Brazilian Spiritist Federation

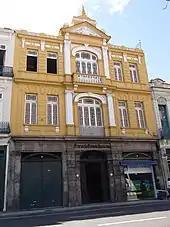
Former headquarters on Avenida Passos, in Rio de Janeiro.

The Brazilian Spiritist Federation (FEB), founded in 1884, is a public utility body that constitutes the most important and influential representative organization of Spiritism in Brazil and in nearly all countries where the Spiritist movement is present.